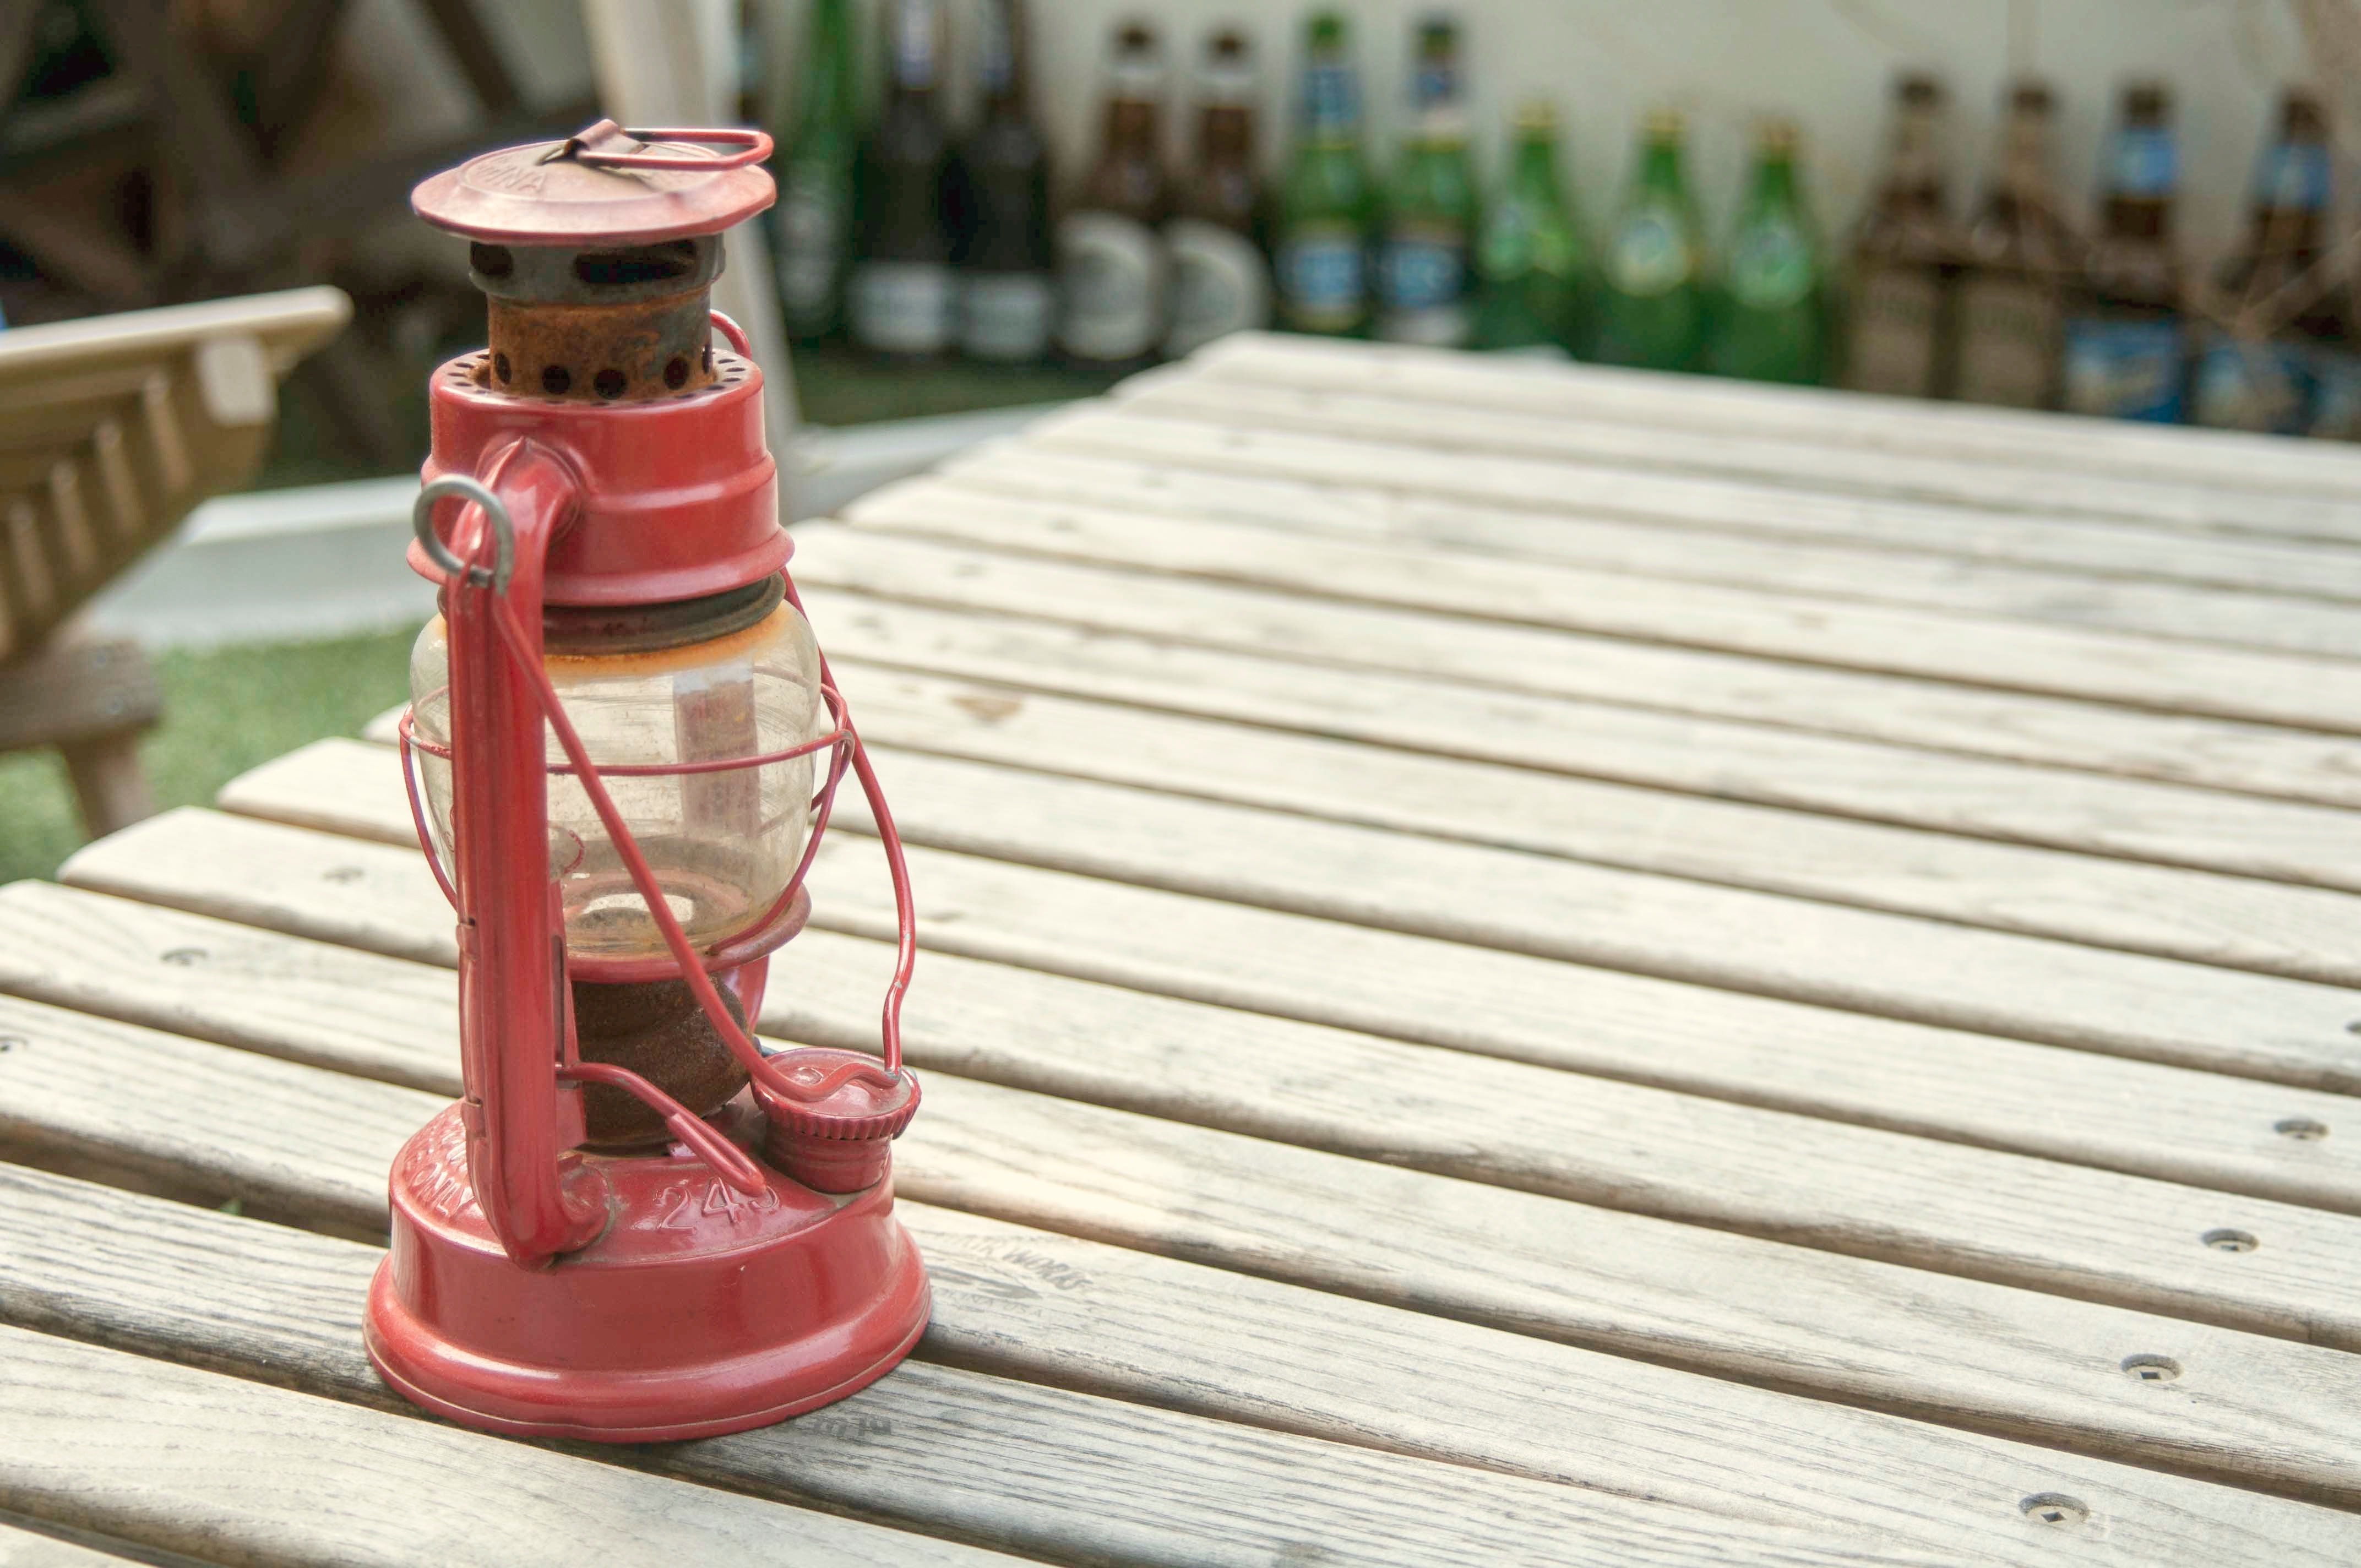
wood, red